Cottage orné

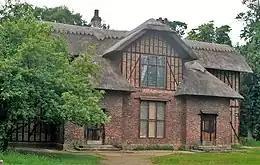
Queen Charlotte's Cottage, Kew Gardens

The cottage orné is the archetypal "chocolate box" cottage, but many chocolate box cottages are attractive cottages of conventional purpose, in no way associated with the Romantic era cottage orné.